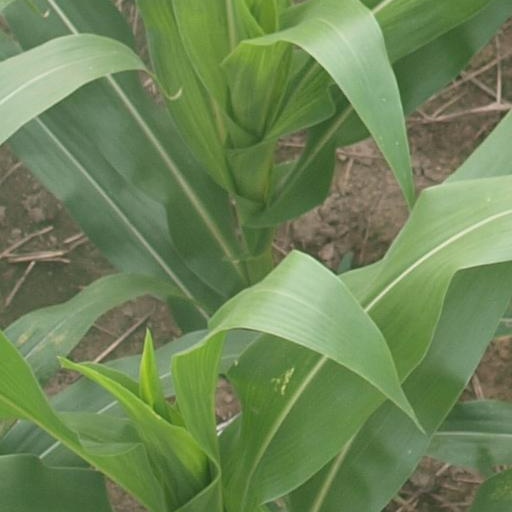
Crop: maize; corn